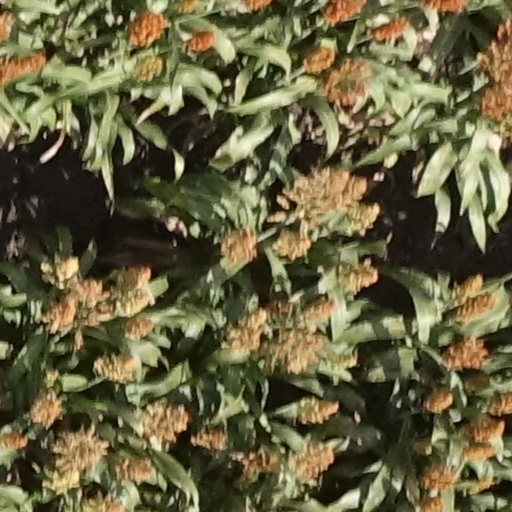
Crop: sorghum